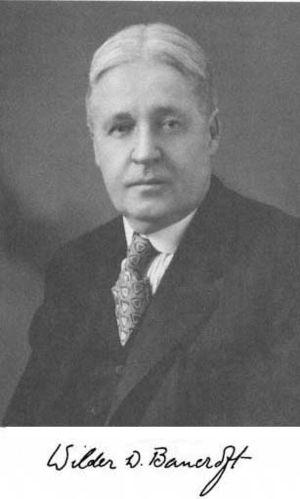
Wilder Dwight Bancroft est un chimiste américain du début du XXᵉ siècle.